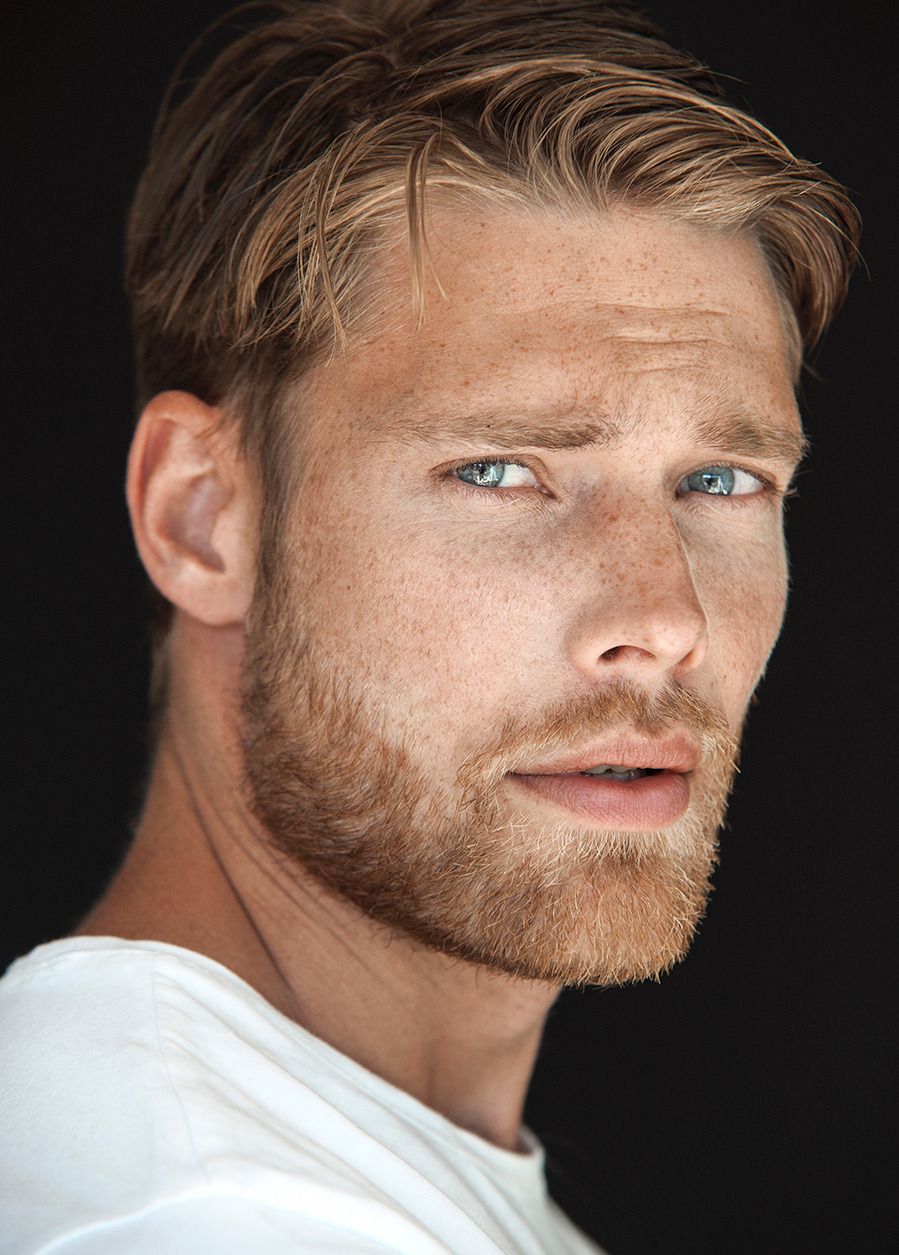
Gender: men